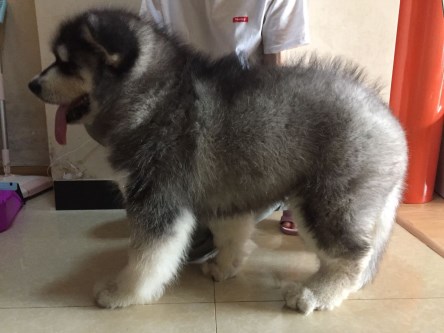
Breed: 1324-n000004-malamute